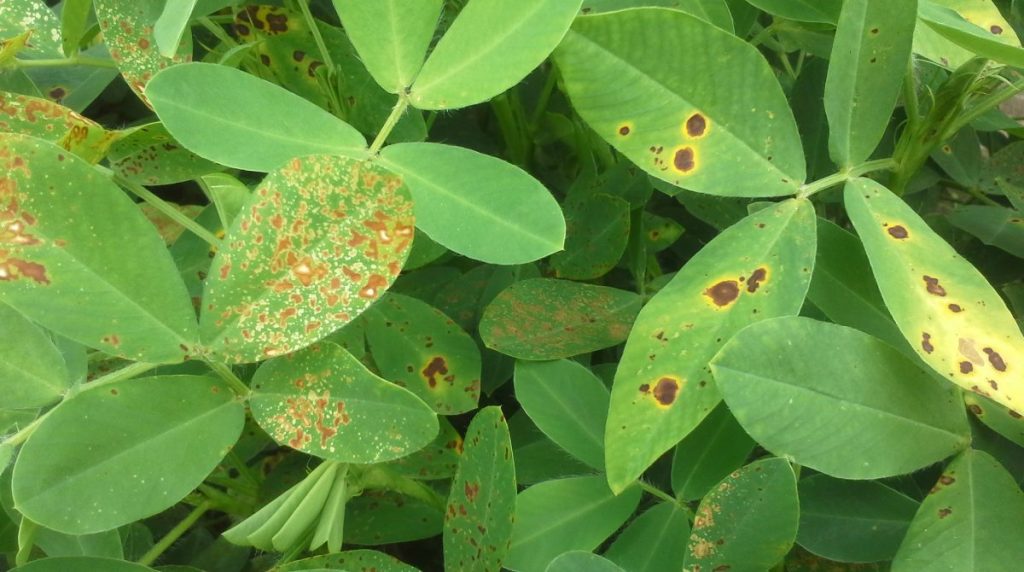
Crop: cherry
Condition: spot